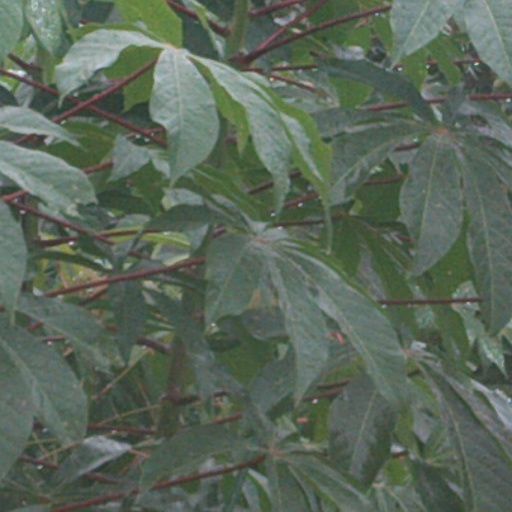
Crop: cassava